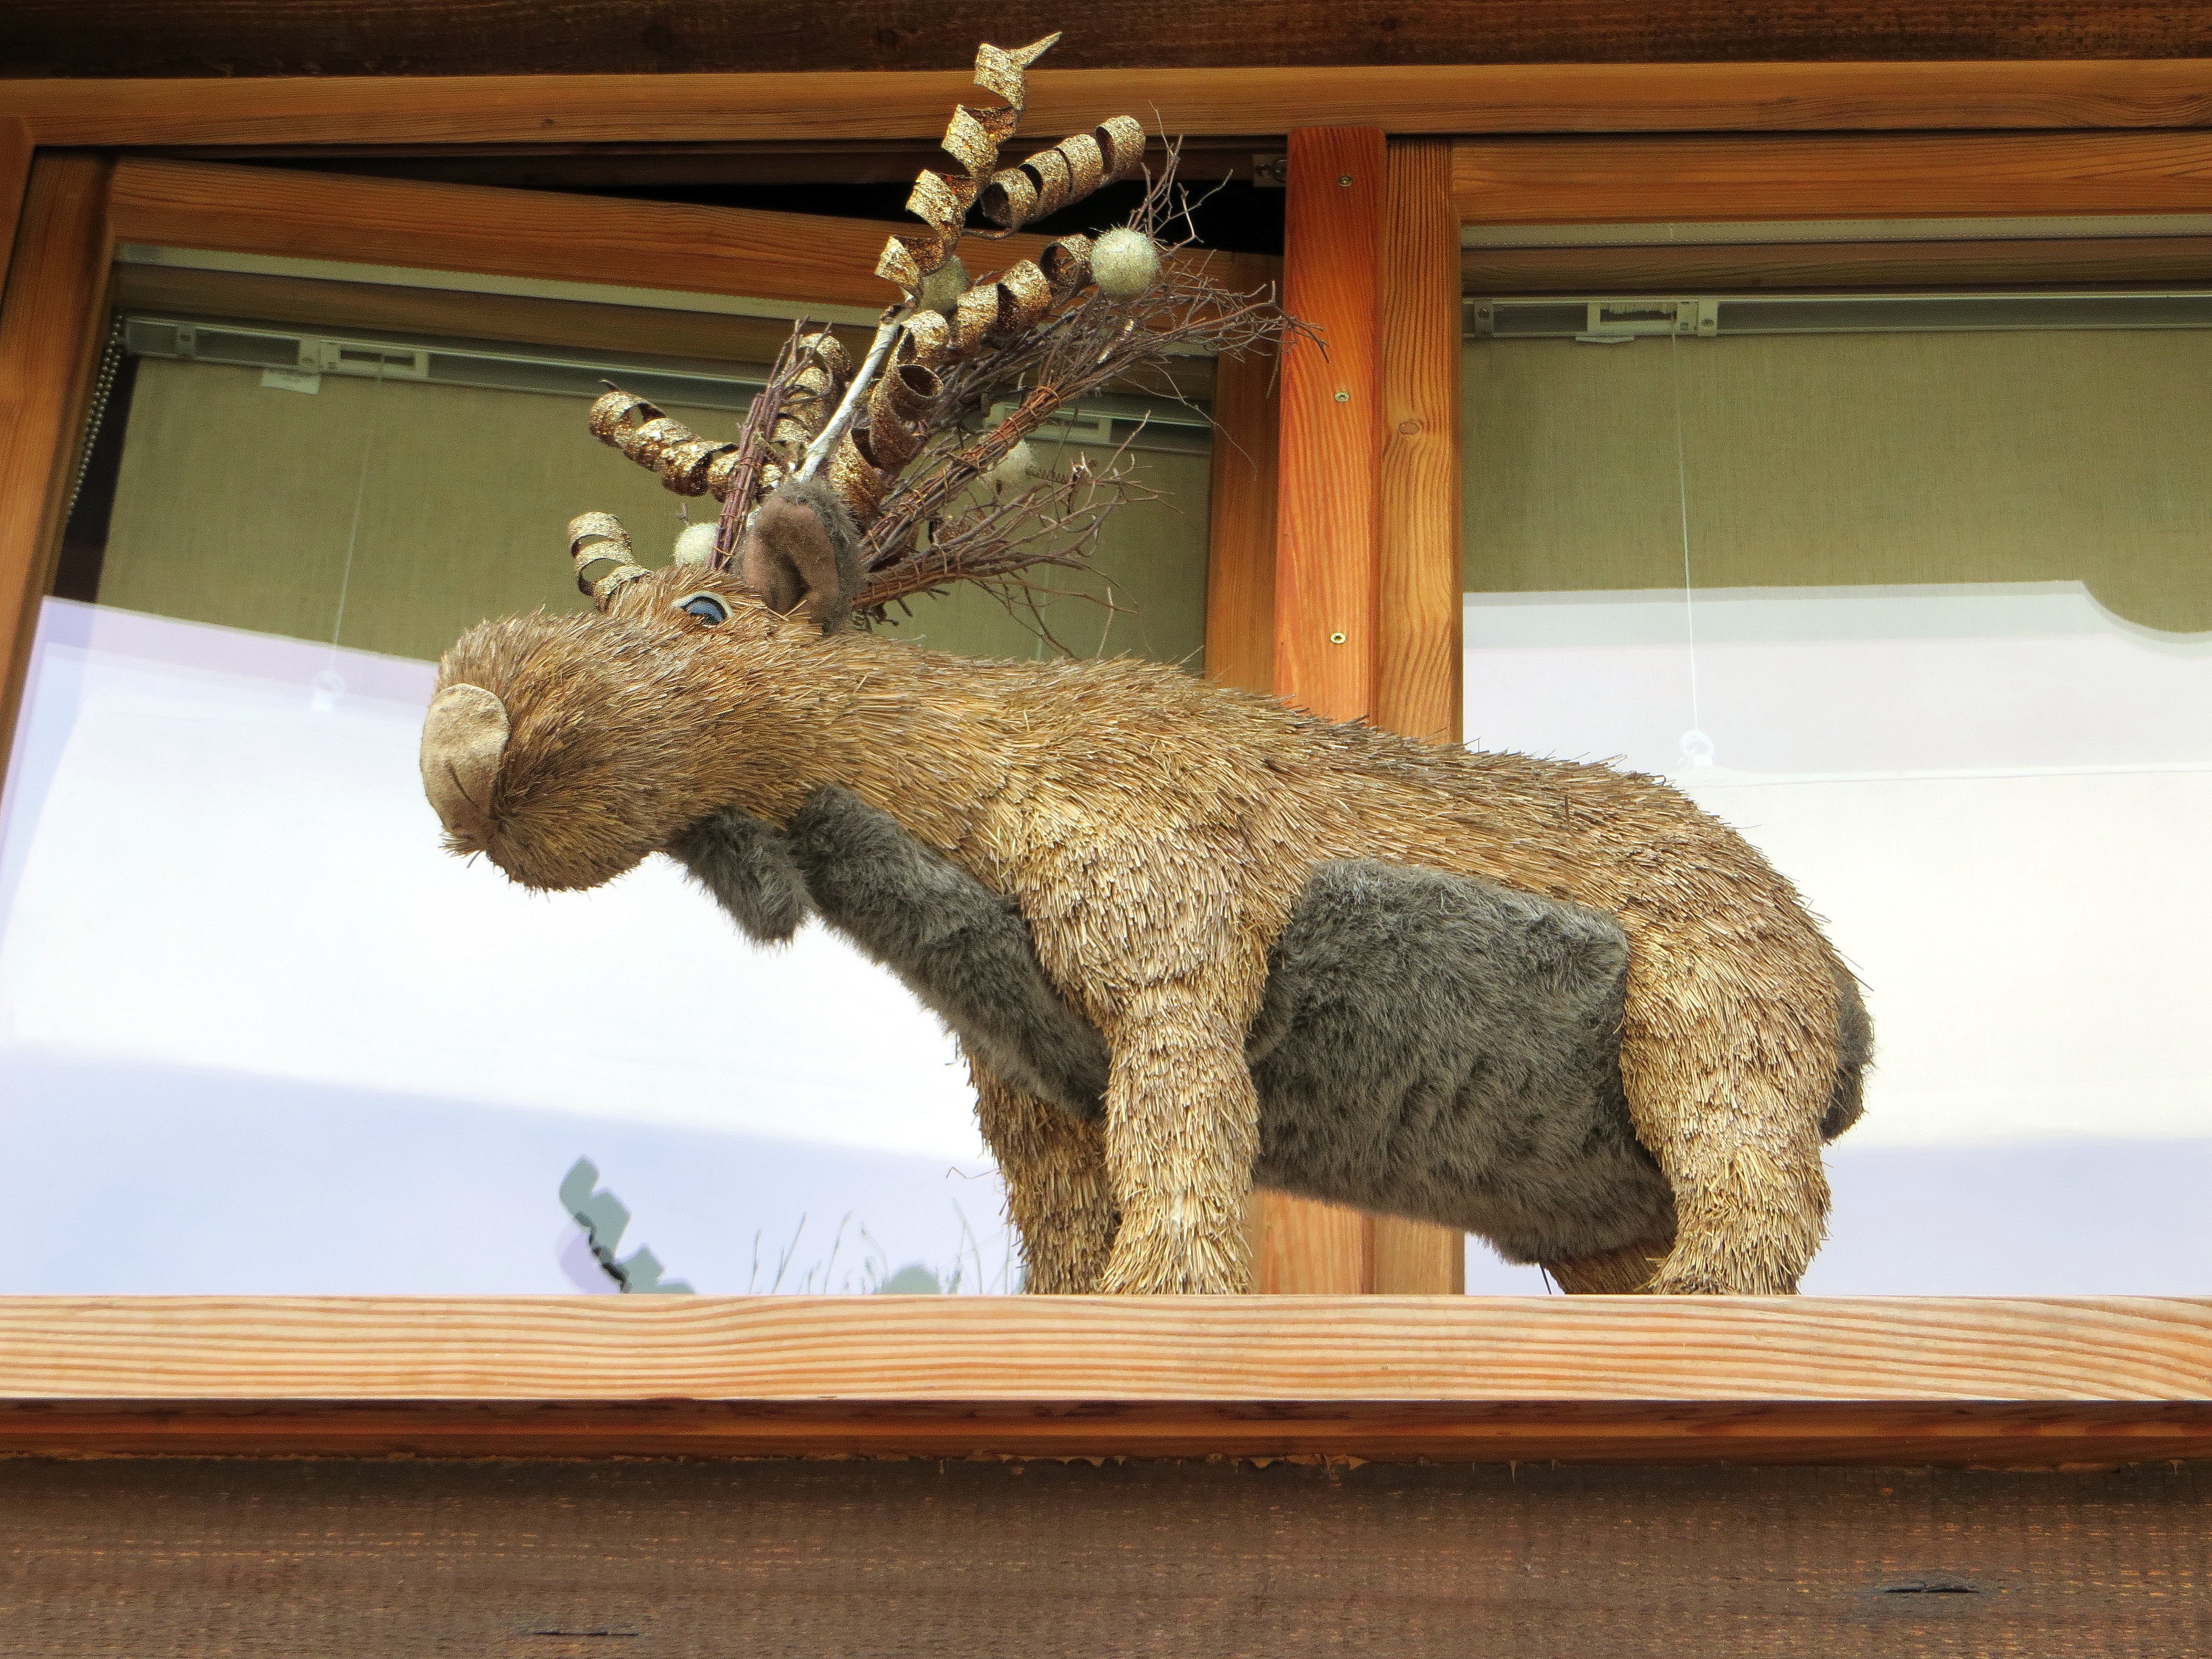
wood, decoration, sculpture, doll, art, reindeer, haute savoie, meg ve